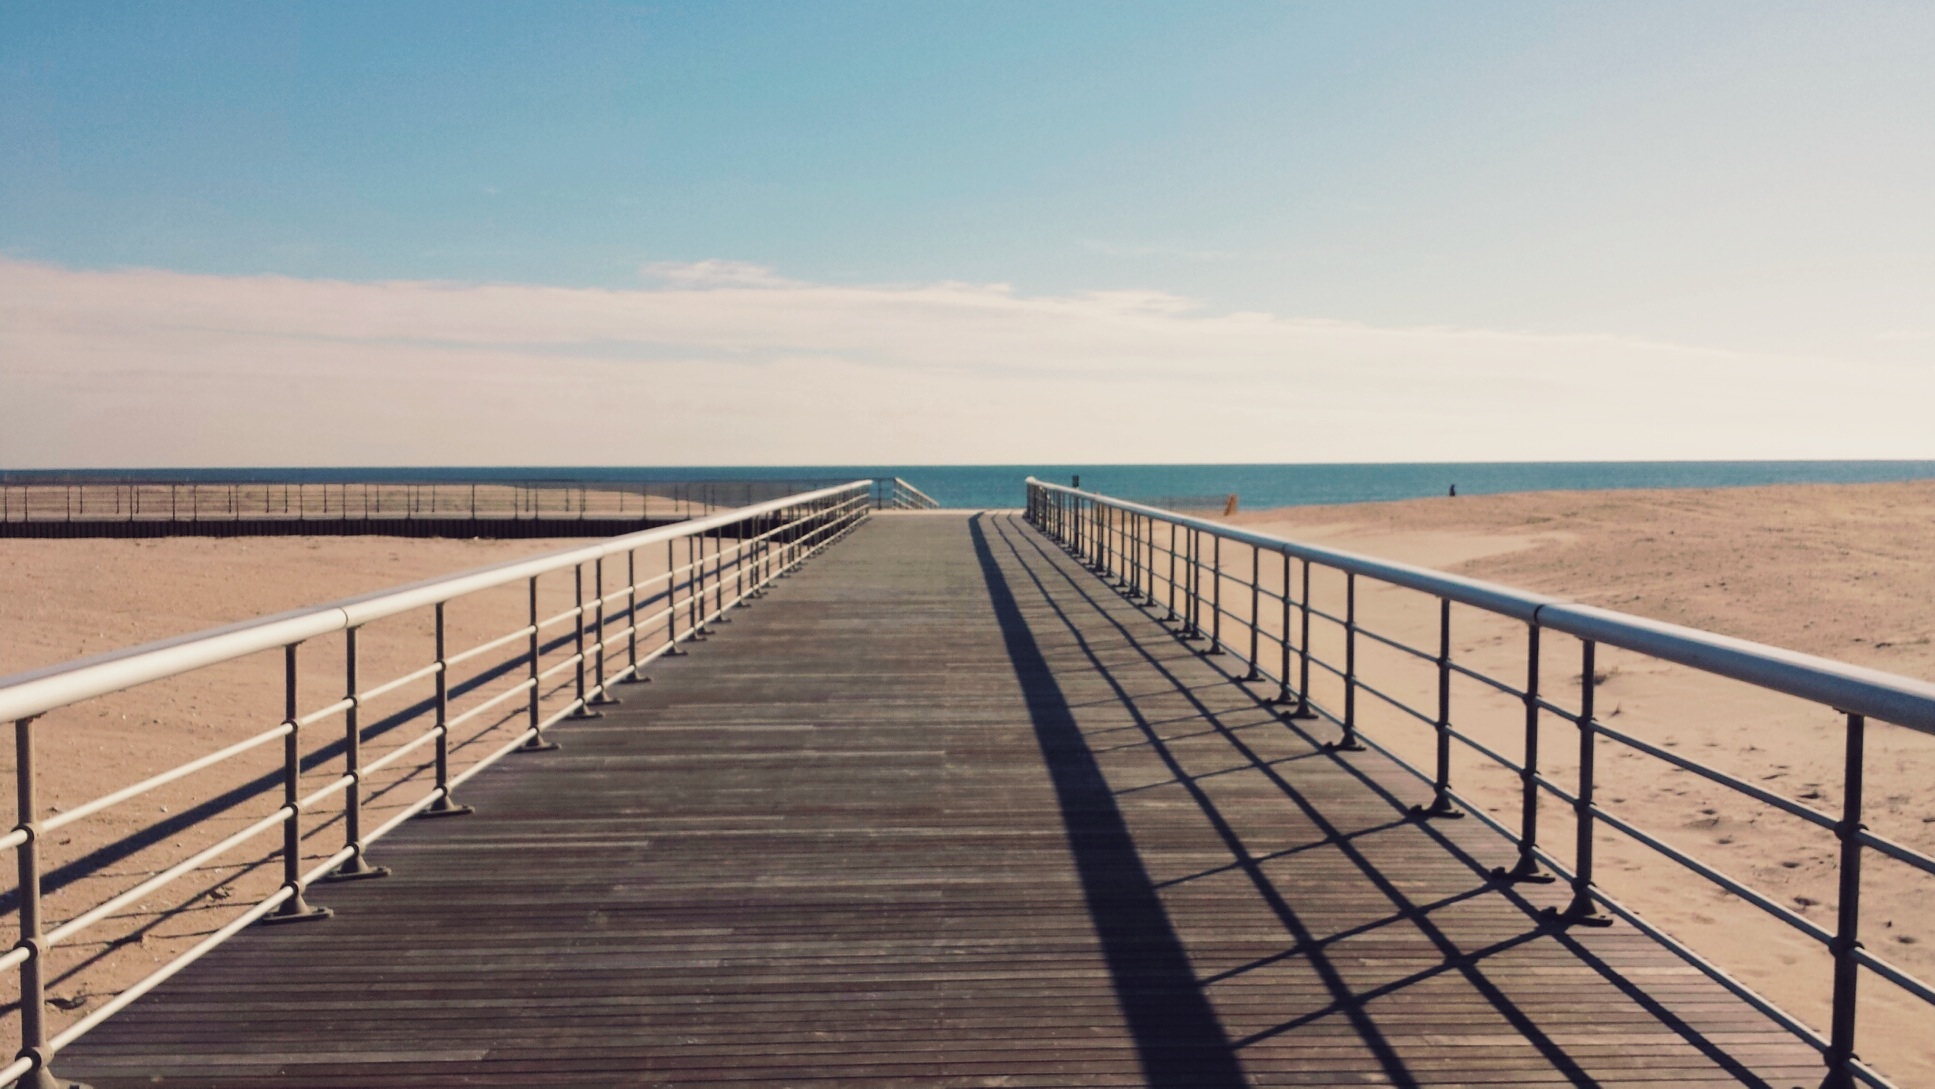
beach, sea, coast, ocean, horizon, dock, boardwalk, shore, pier, walkway, vacation, bay